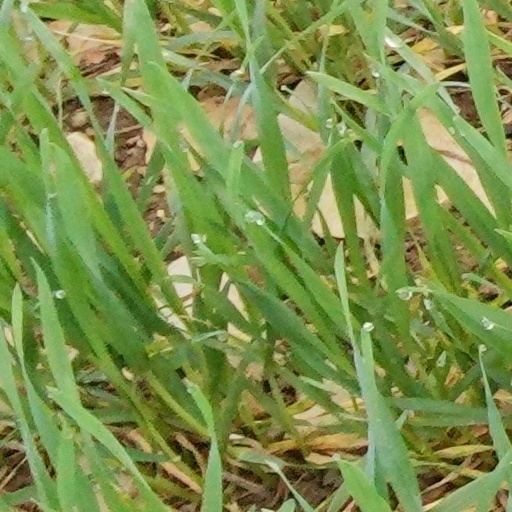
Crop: wheat